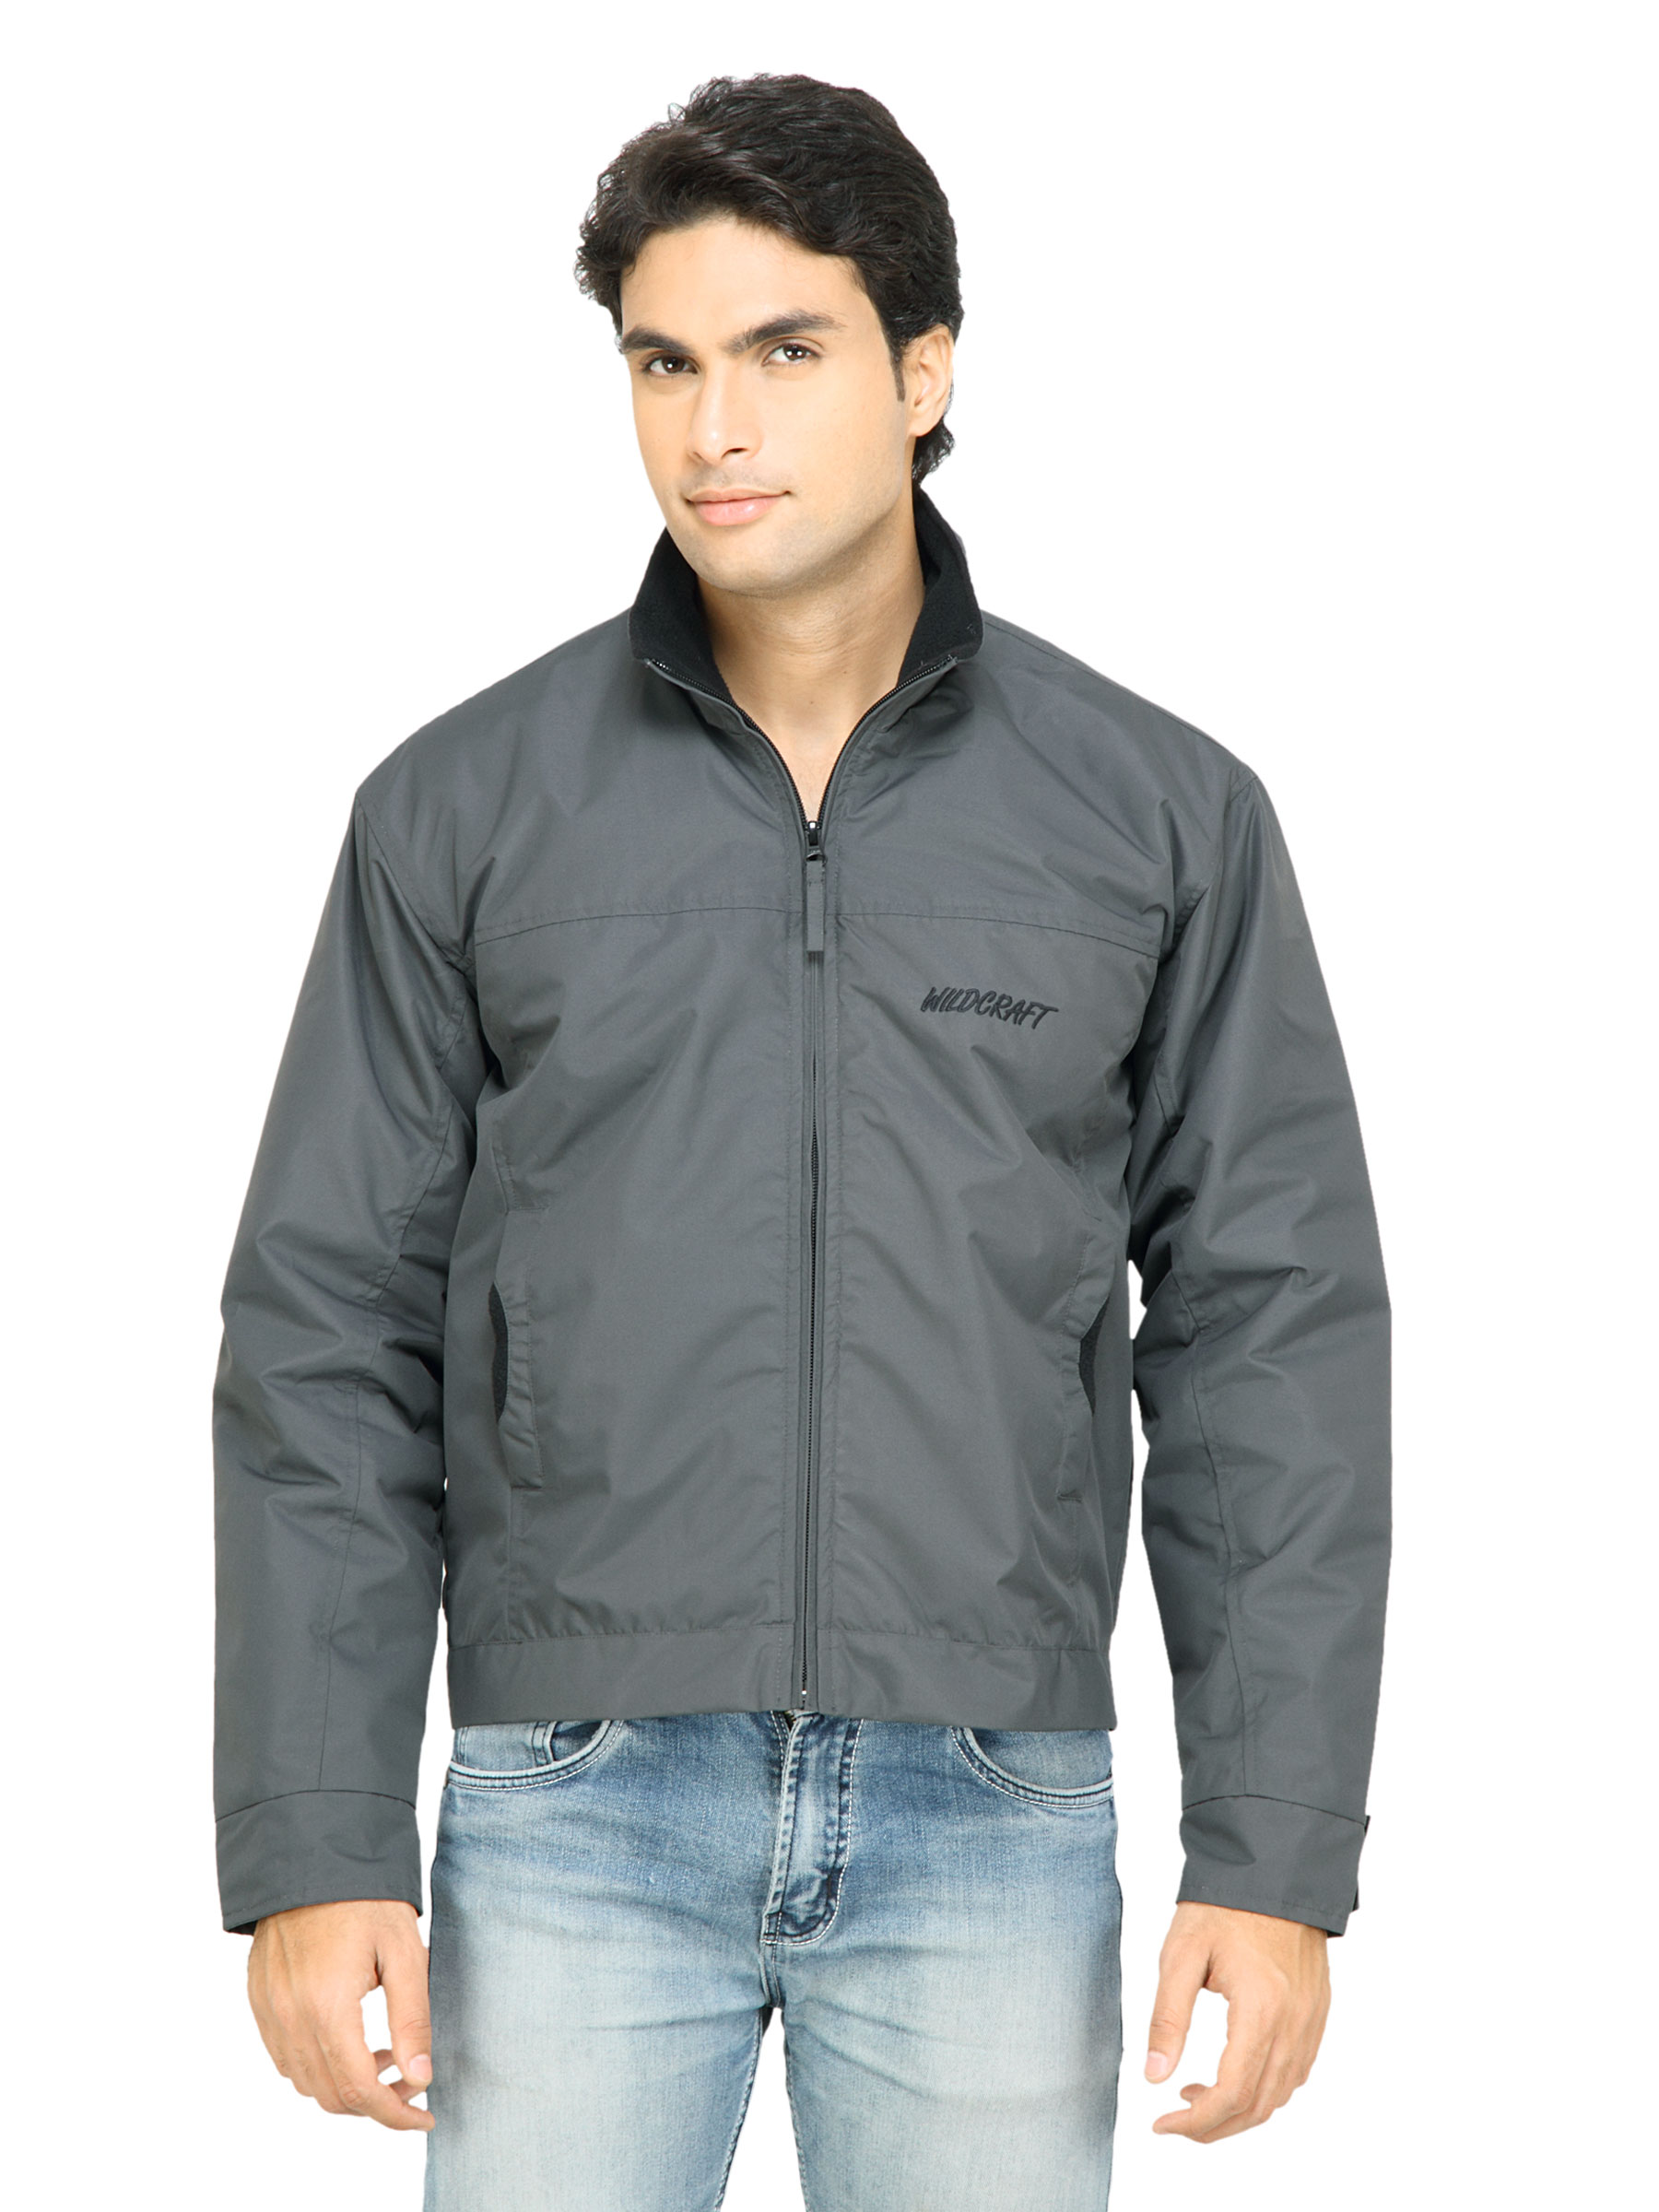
Wildcraft Men Solid Grey Jacket
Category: Apparel / Topwear / Jackets
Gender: Men
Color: Grey
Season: Fall 2011
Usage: Casual